Travis Colyer

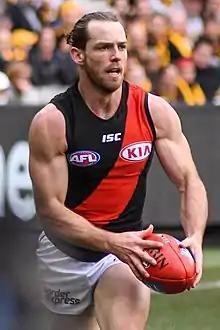
Colyer playing for Essendon in August 2018

Travis Colyer (born 24 August 1991) is a former professional Australian rules footballer who played for the Essendon Football Club and Fremantle Football Club in the Australian Football League (AFL).